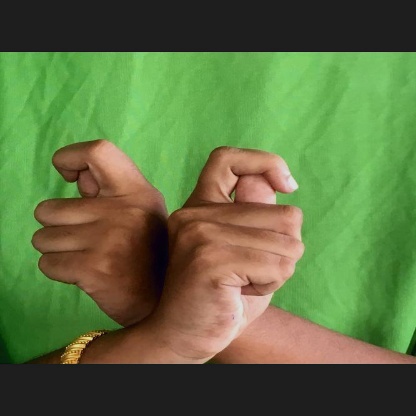
Mudra: Berunda